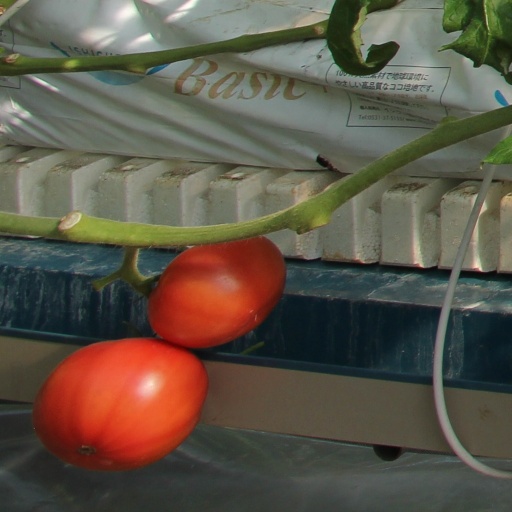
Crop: tomato